Signe Kivi

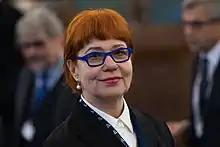
Signe Kivi in 2019

Signe Kivi (born 24 February 1957 in Tallinn) is an Estonian textile artist and politician. She has been a member of the IX, X and XIV Riigikogu. From 1999 to 2002 she was the Minister of Culture.